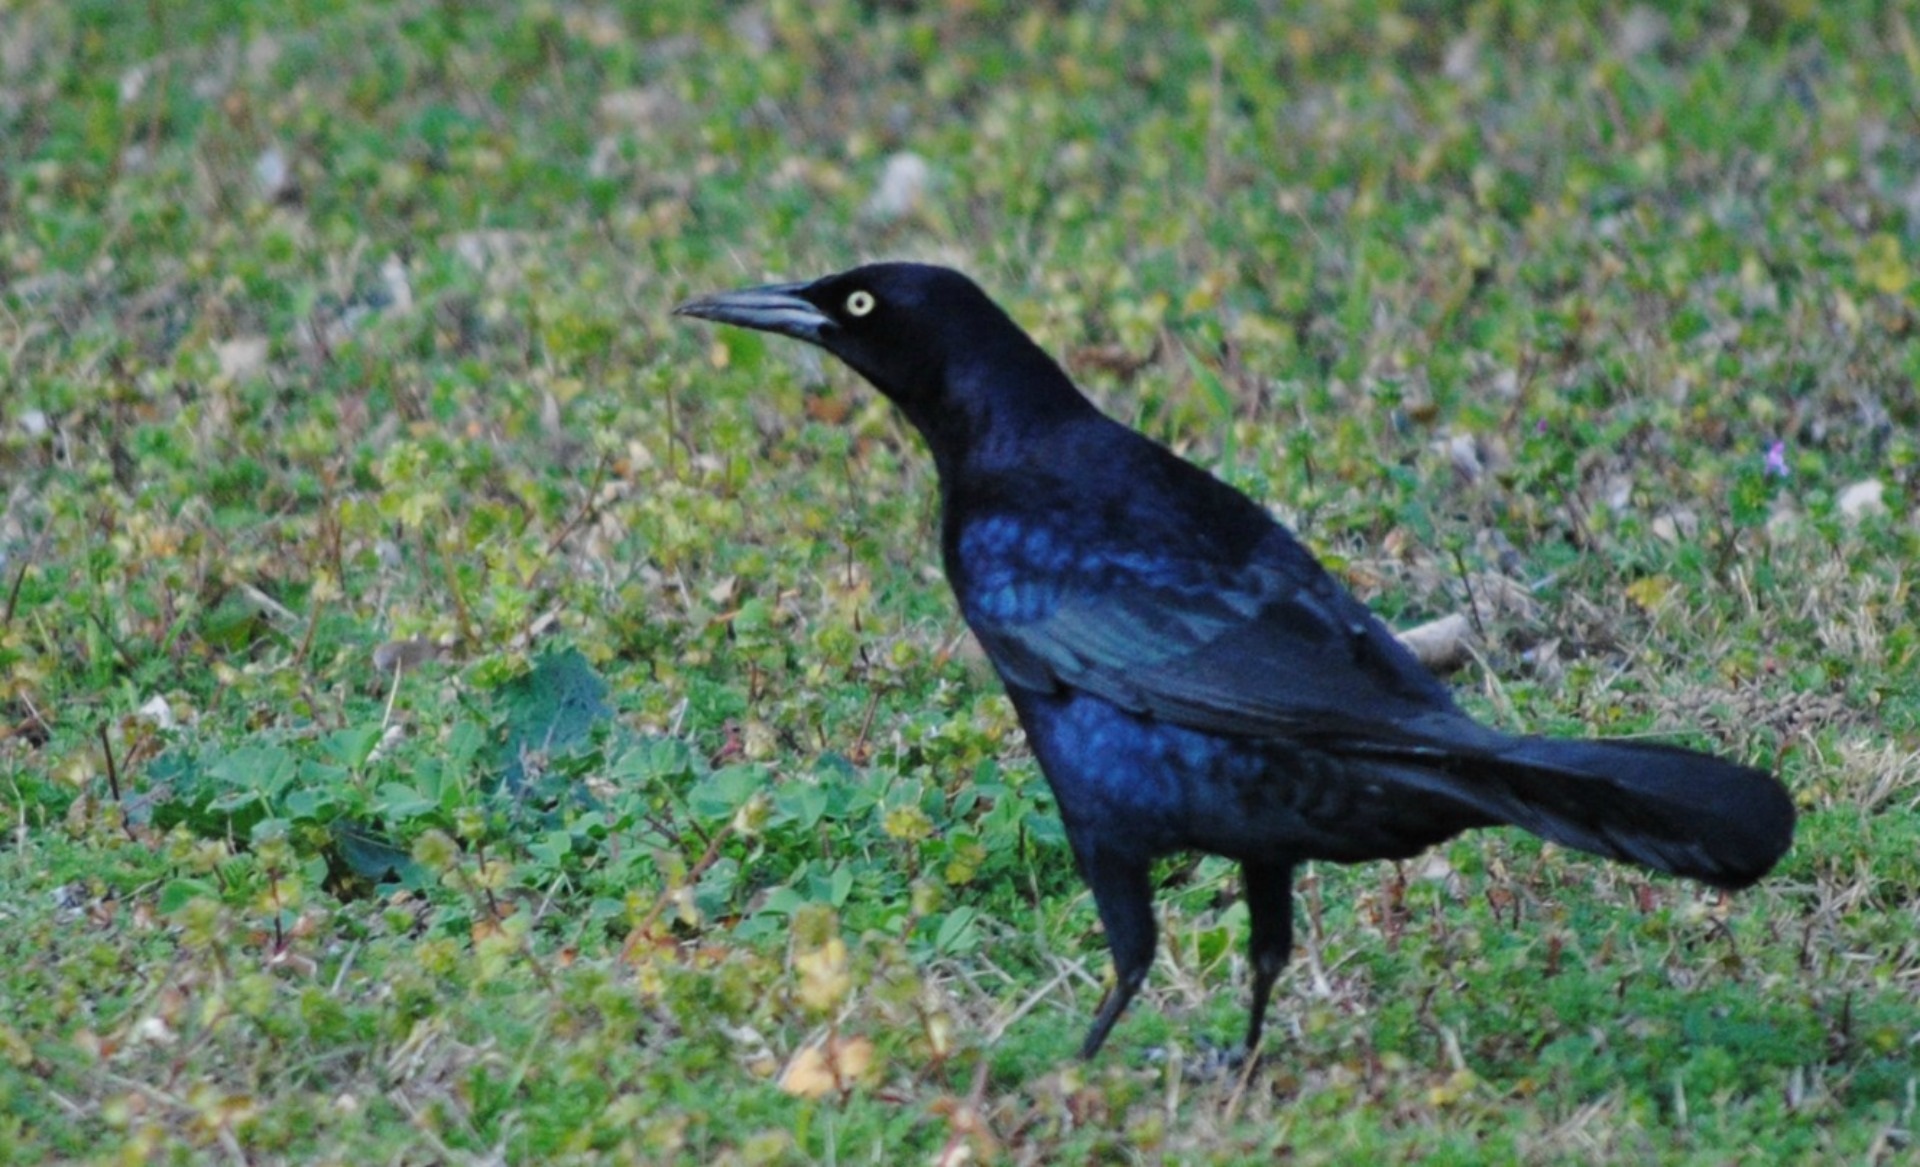
tree, nature, forest, outdoor, branch, silhouette, outline, bird, wing, white, vintage, retro, leaf, flower, animal, flying, fly, summer, wildlife, wild, sign, decoration, beak, symbol, flight, eagle, freedom, set, black, hawk, feather, fauna, crow, emblem, design, rook, vertebrate, icon, blackbird, shape, american crow, perching bird, crow like bird